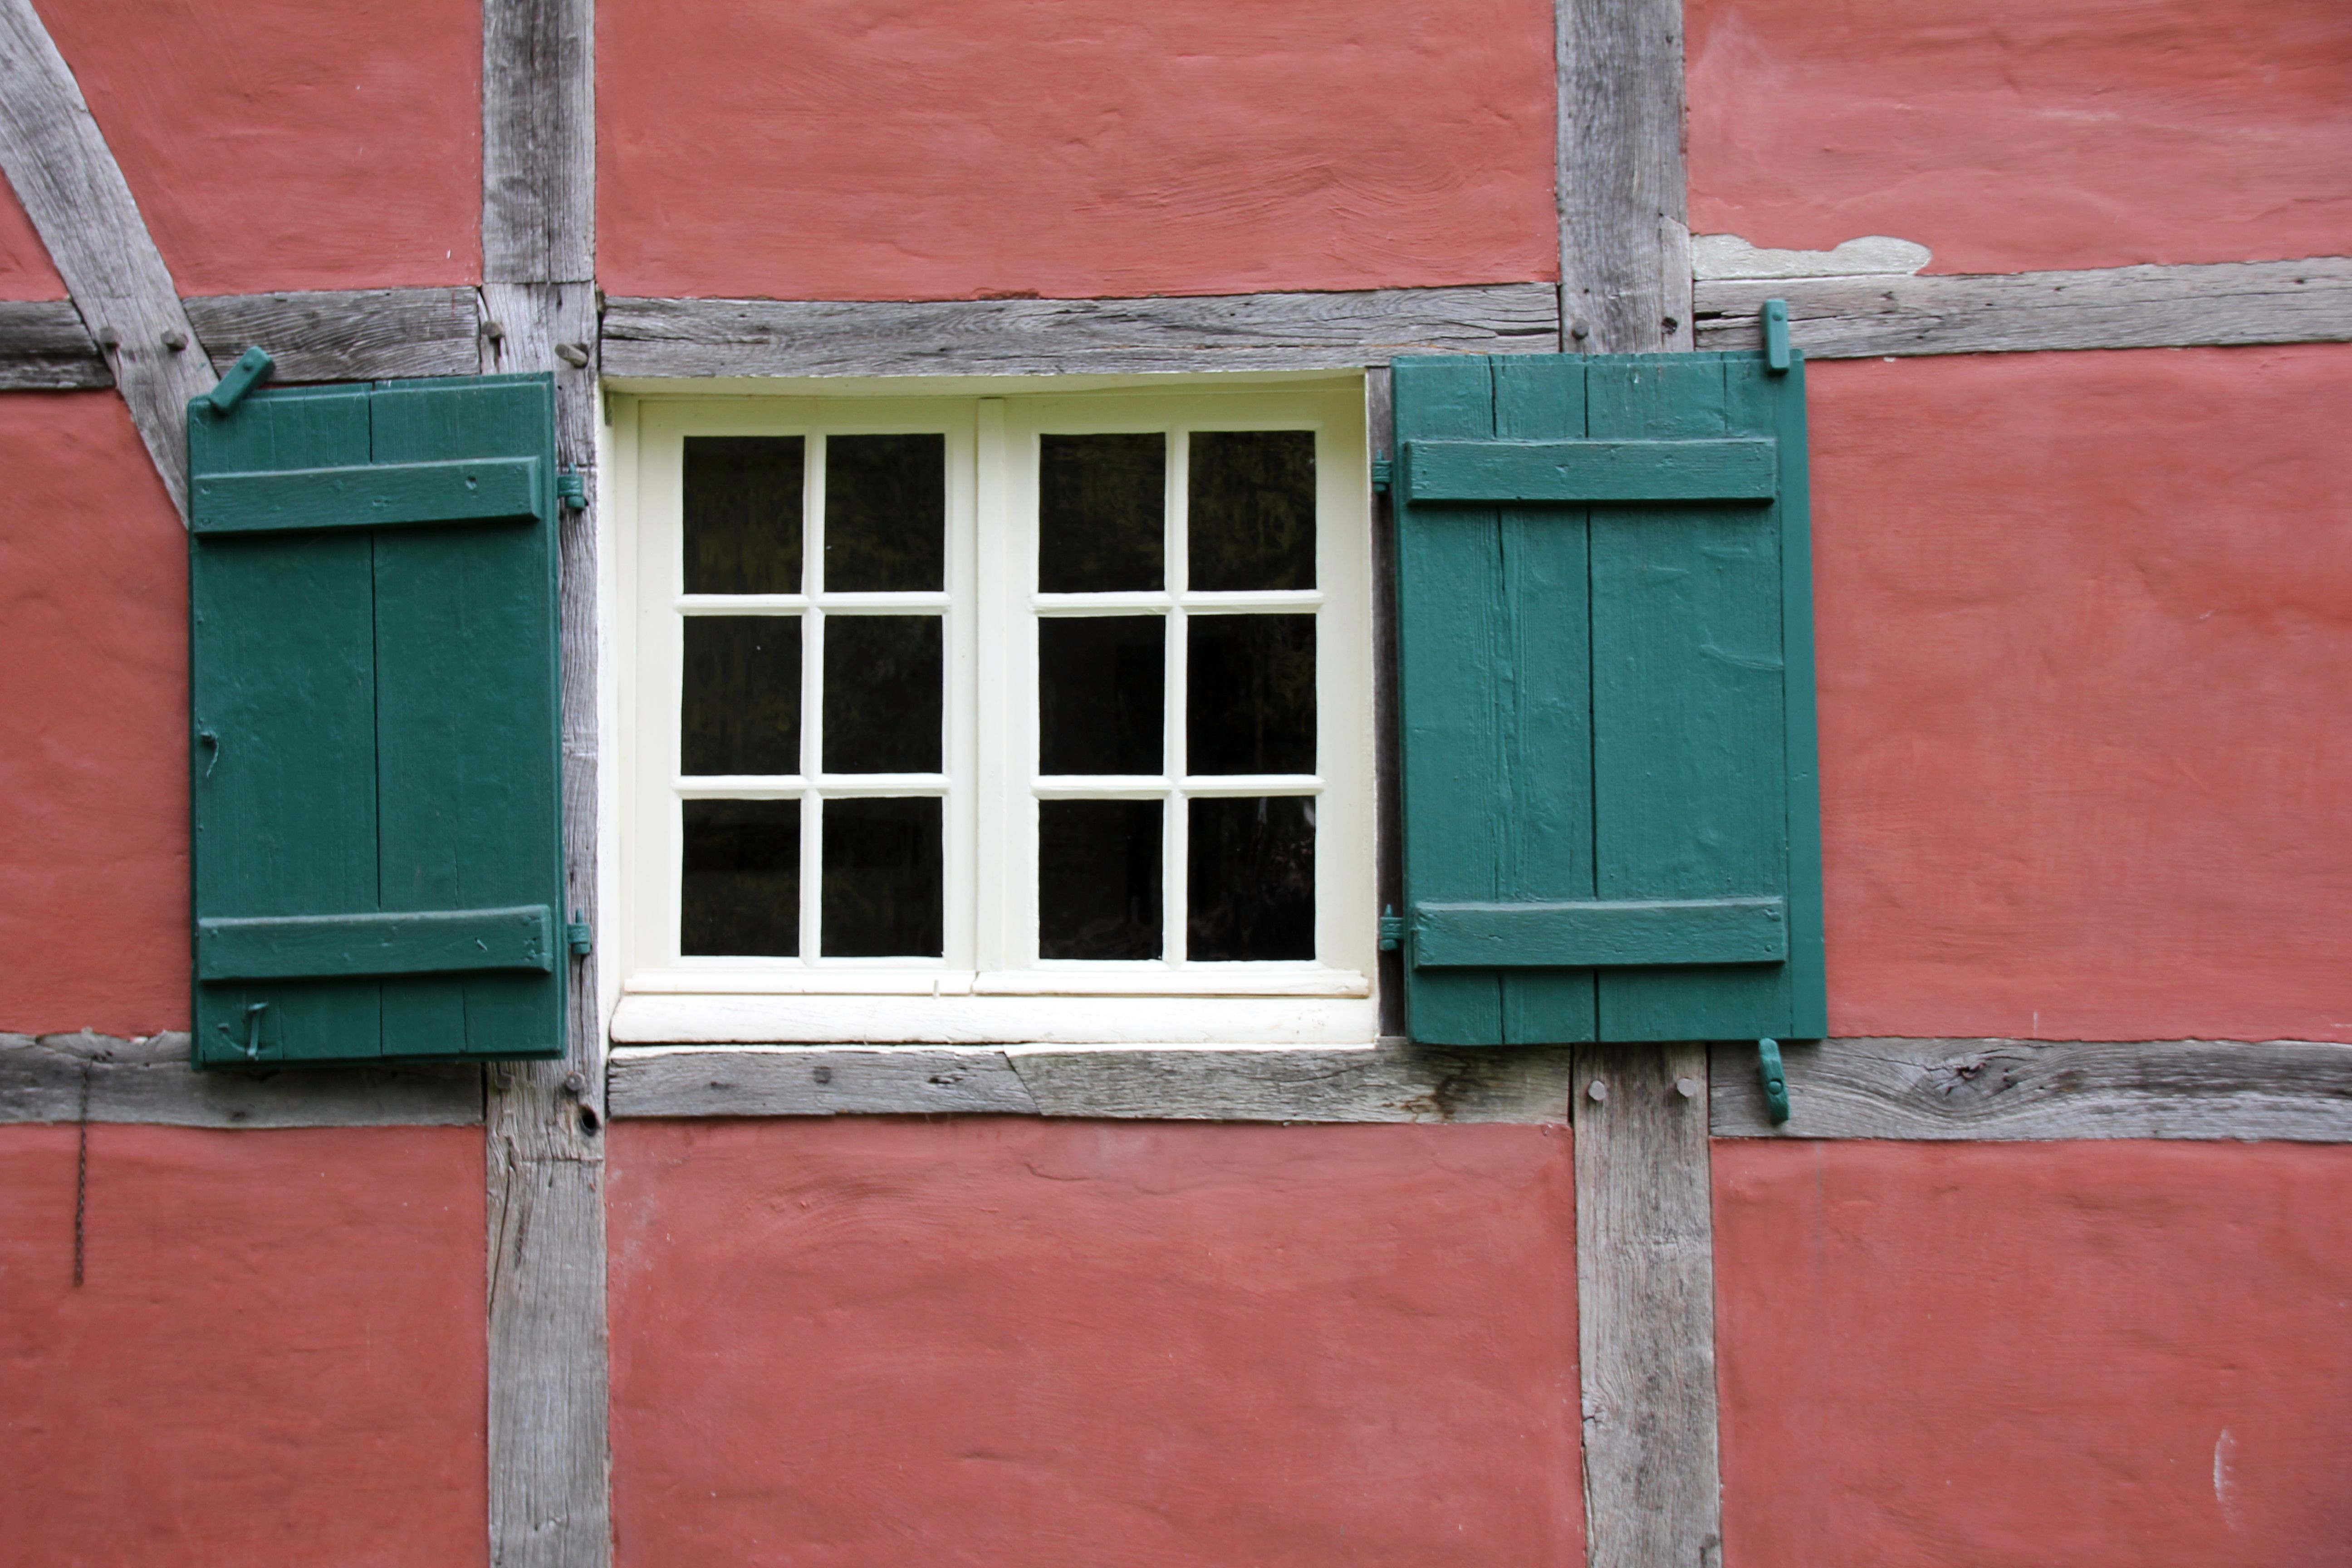
wood, house, window, roof, building, home, wall, green, red, color, facade, blue, brick, door, shutter, brickwork, fachwerkhaus, truss, urban area